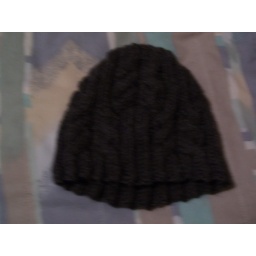
Dark gray hat from Utopia pattern... sorry that the pic sucks. I was in a hurry!